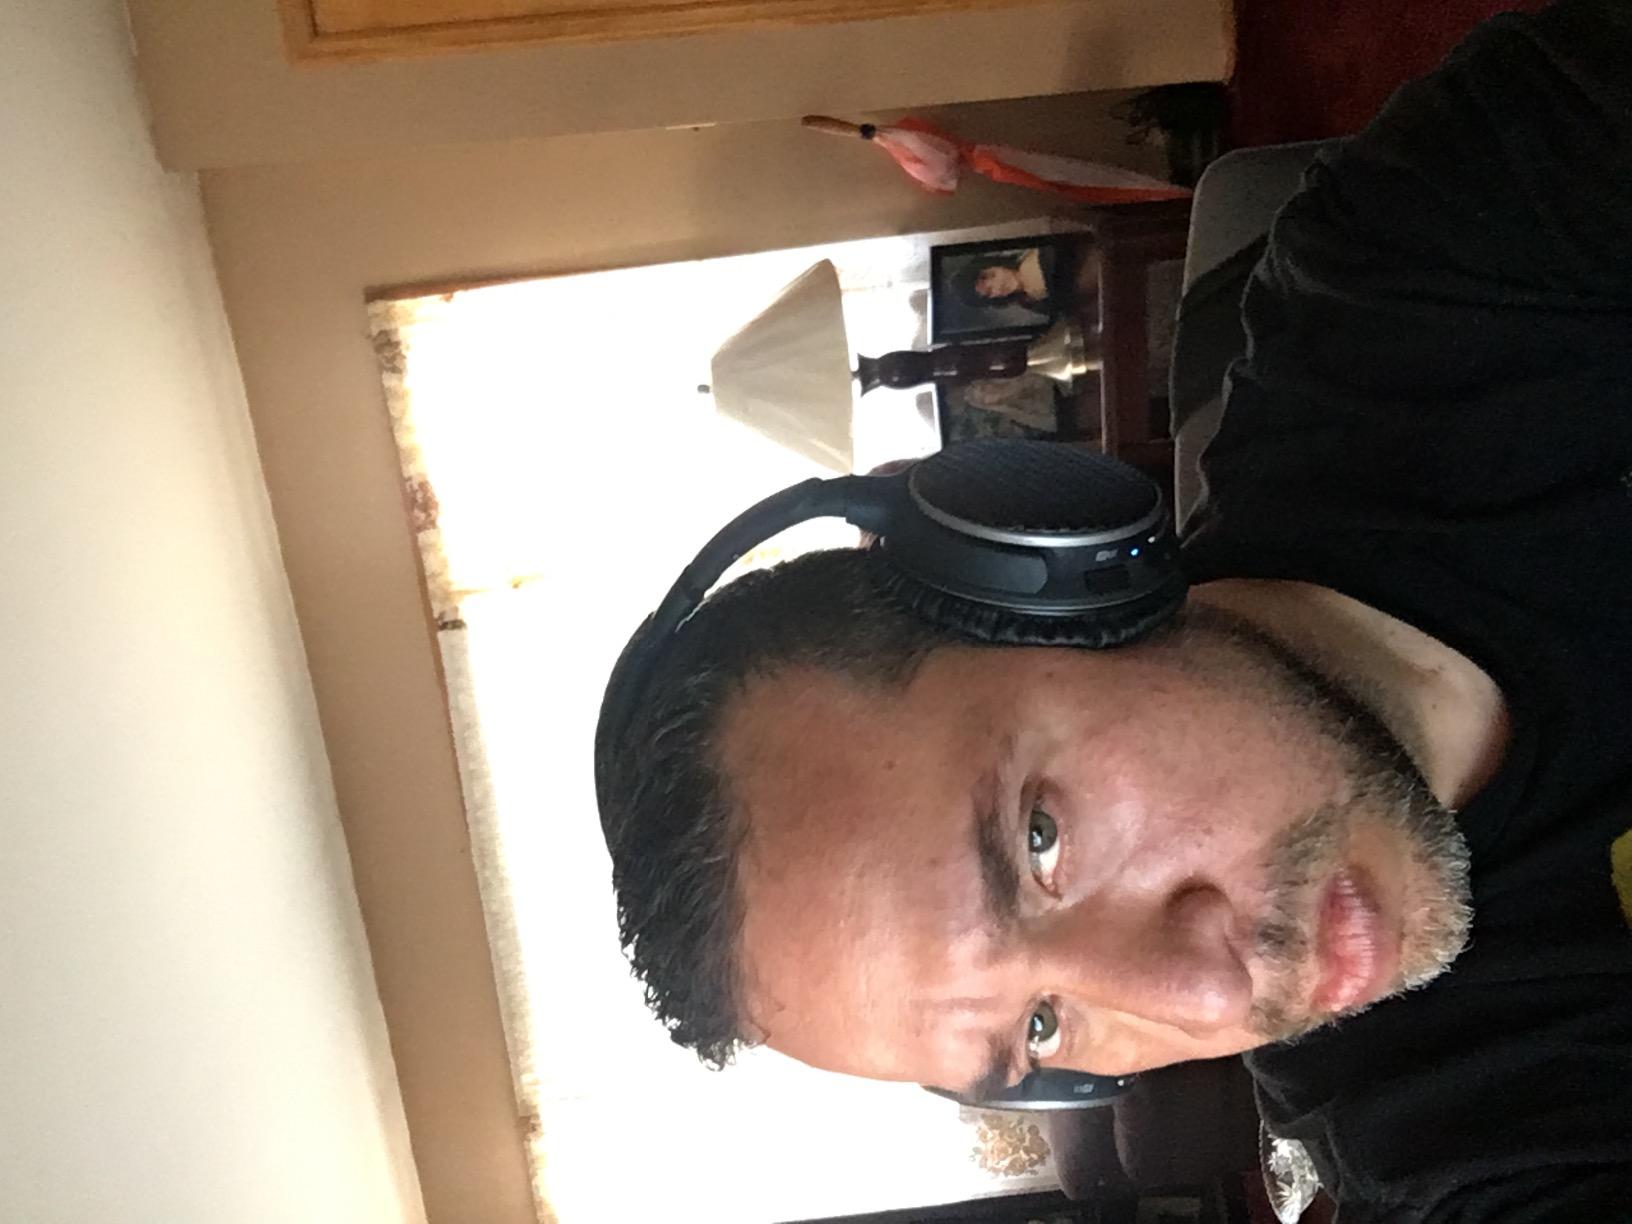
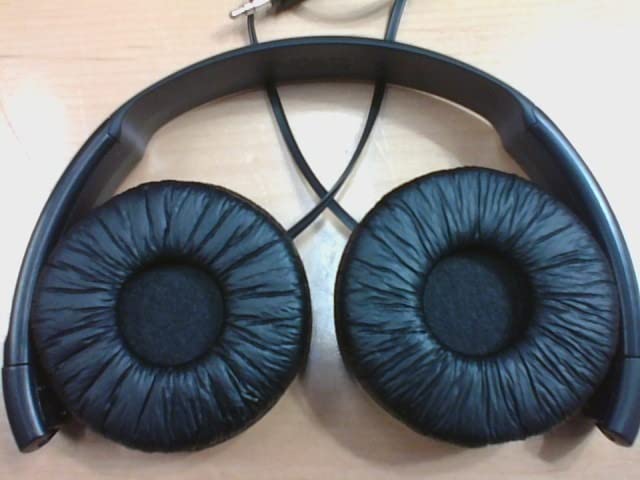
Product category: headphones
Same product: no